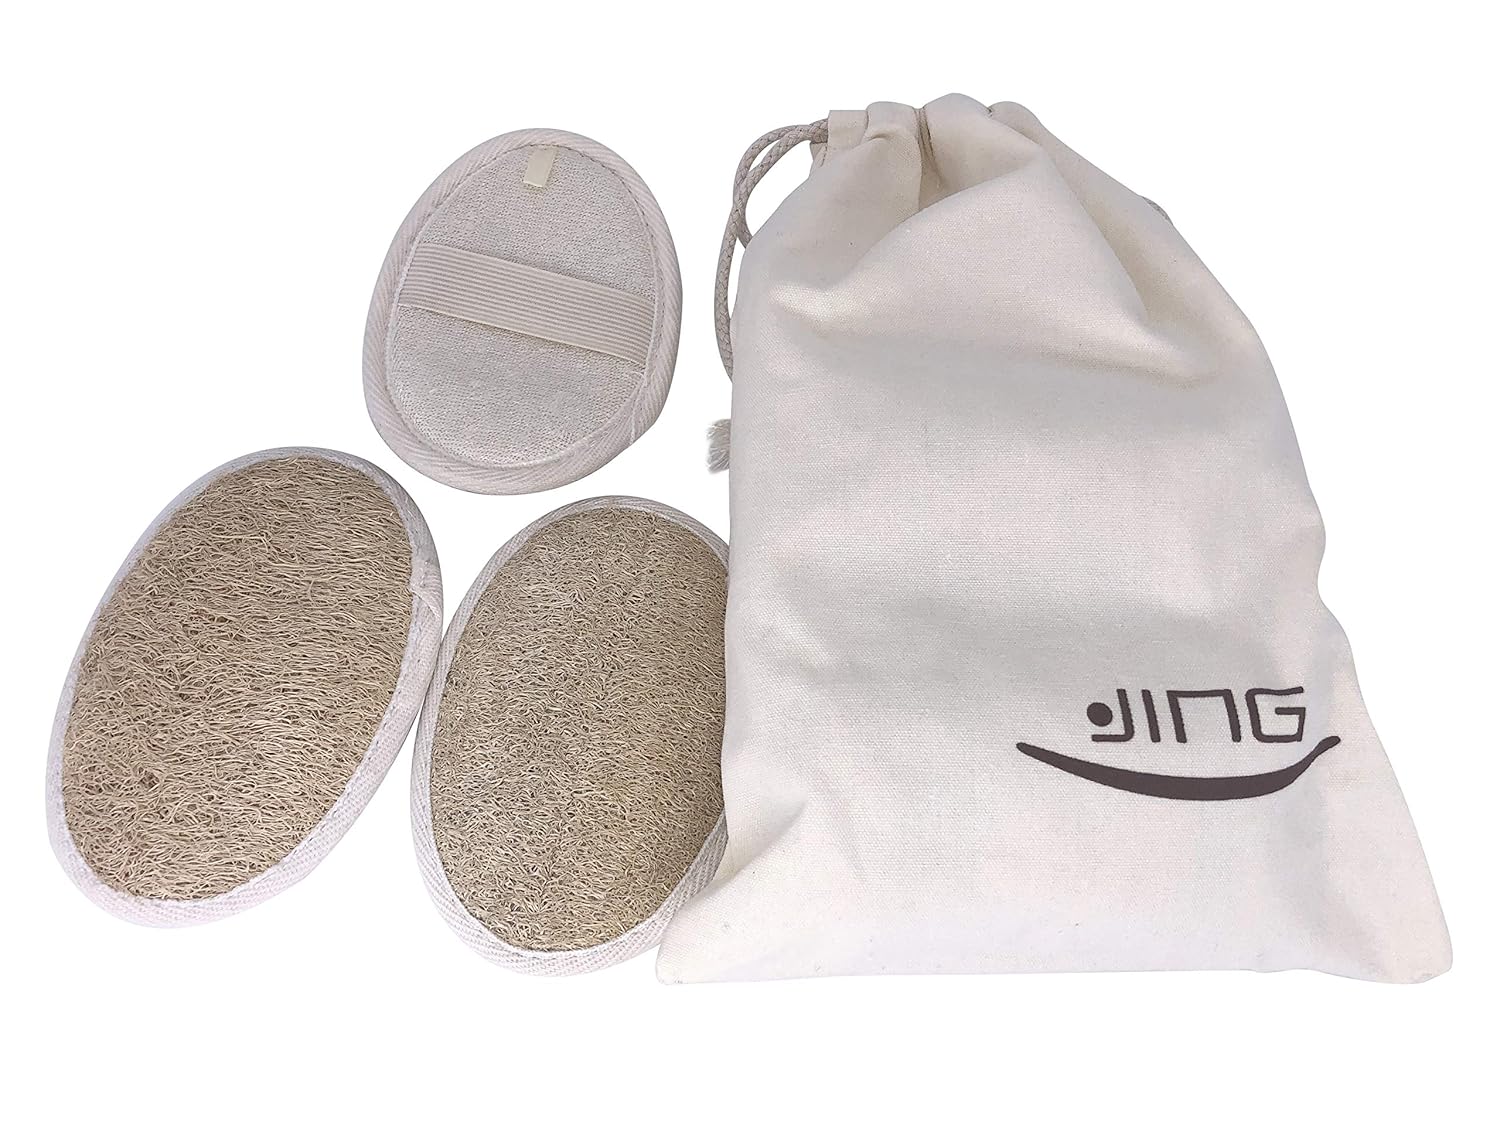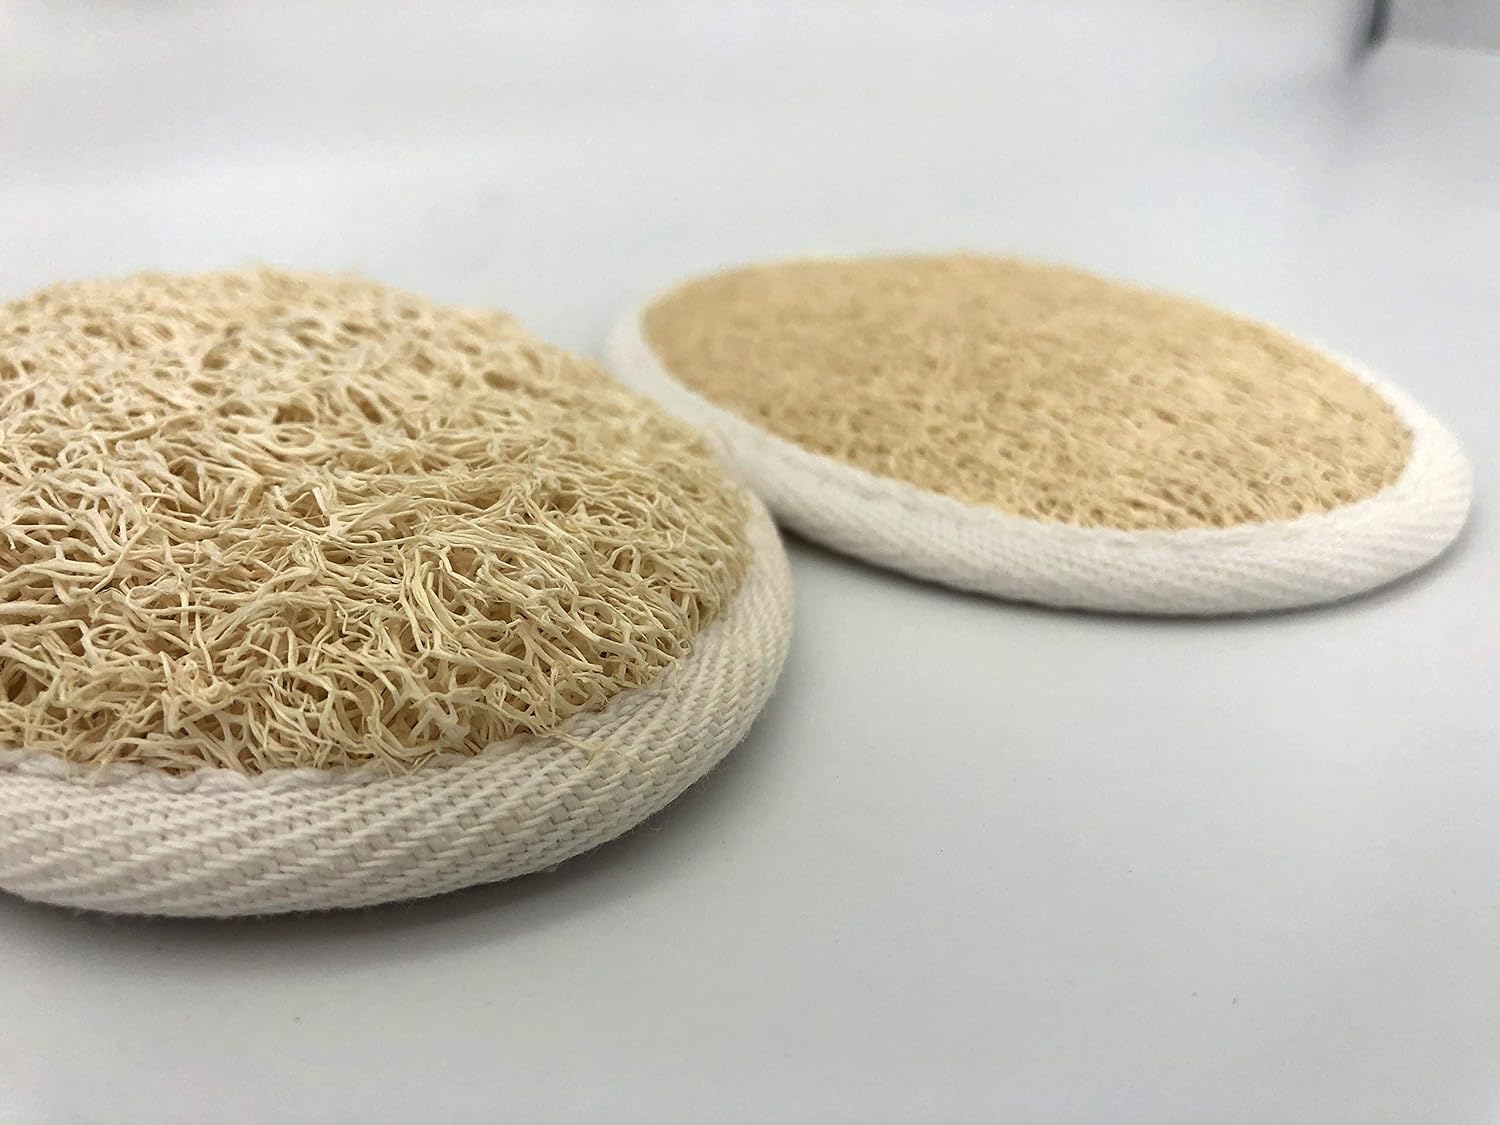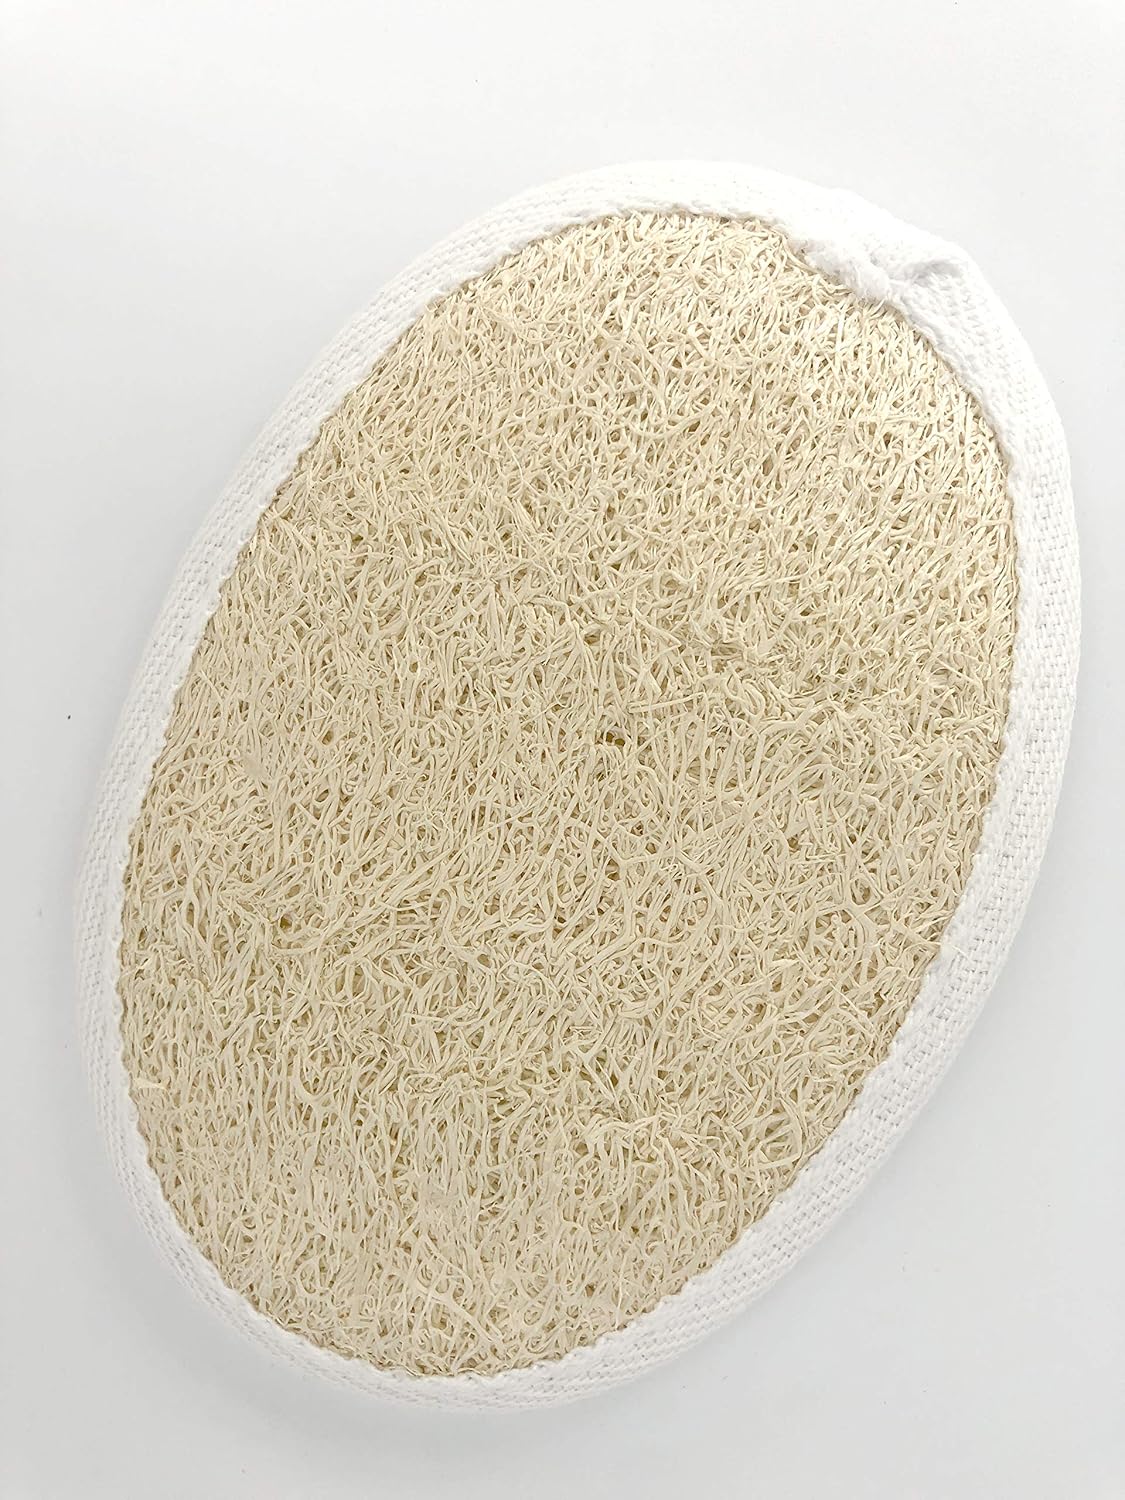
JING 3 Packs Natural Loofah Pad Bath And Facial Scrubber Exfoliating Sponge For Spa Bathing and Shower Organic Loufa Sponge Bath Accessories for Women & Men Skin Care With Linen Bag (Original)
Category: All Beauty
SHOWER YOUR WAY to healthier-looking facial skin with face loofah pads by JING. Lightly textured exfoliating face pads sweep away dead cells to give you a more radiant appearance . LIGHTLY ABRASIVE natural face loofah leaves your skin invigorated and more receptive to lotions and moisturizers. The reverse sides have soft terry cloth cotton fabric to remove skin oils, dirt and debris. EASY TO USE exfoliating face pads have integrated straps that slip over your hand for optimal maneuverability. Anti-fray edging around the borders form convenient hanging loops to accelerate drying. FLEXIBLE LOOFAHS bend to the contours of your face. This ensures all-over facial exfoliation and cleansing. Intelligently sized to fit a variety of hands, face loofah scrubbies are ideal for men and women. THOUGHTFULLY GIFT-PACKAGED in biodegradable packaging with its own drawstring pouch, our facial loofah pad set makes a delightful wedding or housewarming gift. First-class customer service ensures your satisfaction.
Features: SHOWER YOUR WAY to healthier-looking facial skin with face loofah pads by ALMOONI. Lightly textured exfoliating face pads sweep away dead cells to give you a more radiant appearance . | EASY TO USE exfoliating face pads have integrated straps that slip over your hand for optimal maneuverability. Anti-fray edging around the borders form convenient hanging loops to accelerate drying. | LIGHTLY ABRASIVE natural face loofah leaves your skin invigorated and more receptive to lotions and moisturizers. The reverse sides have soft terry cloth cotton fabric to remove skin oils, dirt and debris. | FLEXIBLE LOOFAHS bend to the contours of your face. This ensures all-over facial exfoliation and cleansing. Intelligently sized to fit a variety of hands, ALMOONI face loofah scrubbies are ideal for men and women. | THOUGHTFULLY GIFT-PACKAGED in biodegradable packaging with its own drawstring pouch, our facial loofah pad set makes a delightful wedding or housewarming gift. First-class customer service ensures your satisfaction.